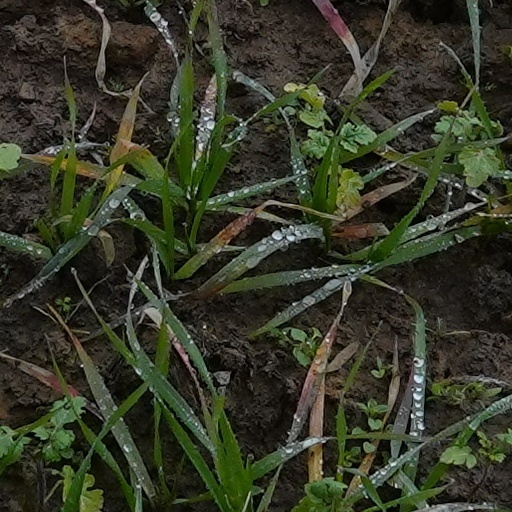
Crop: wheat